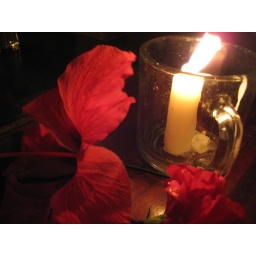
flower by candle light